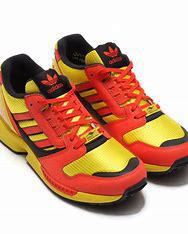
Brand: Adidas
Model: ZX 8000